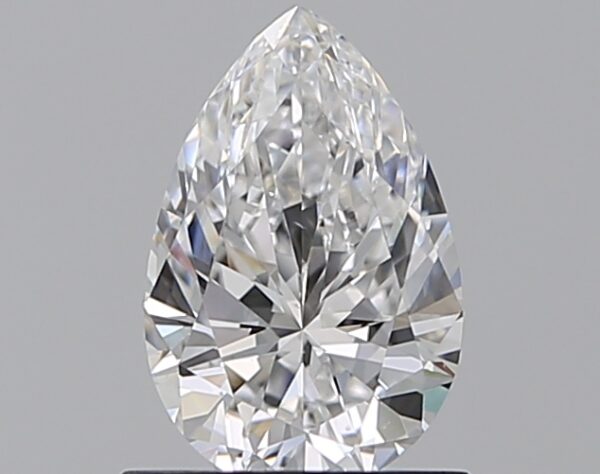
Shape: pear
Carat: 0.91
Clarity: VS2
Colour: E
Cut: EX
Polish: VG
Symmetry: VG
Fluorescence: F
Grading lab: GIA
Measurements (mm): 8.18 x 5.38 x 3.39